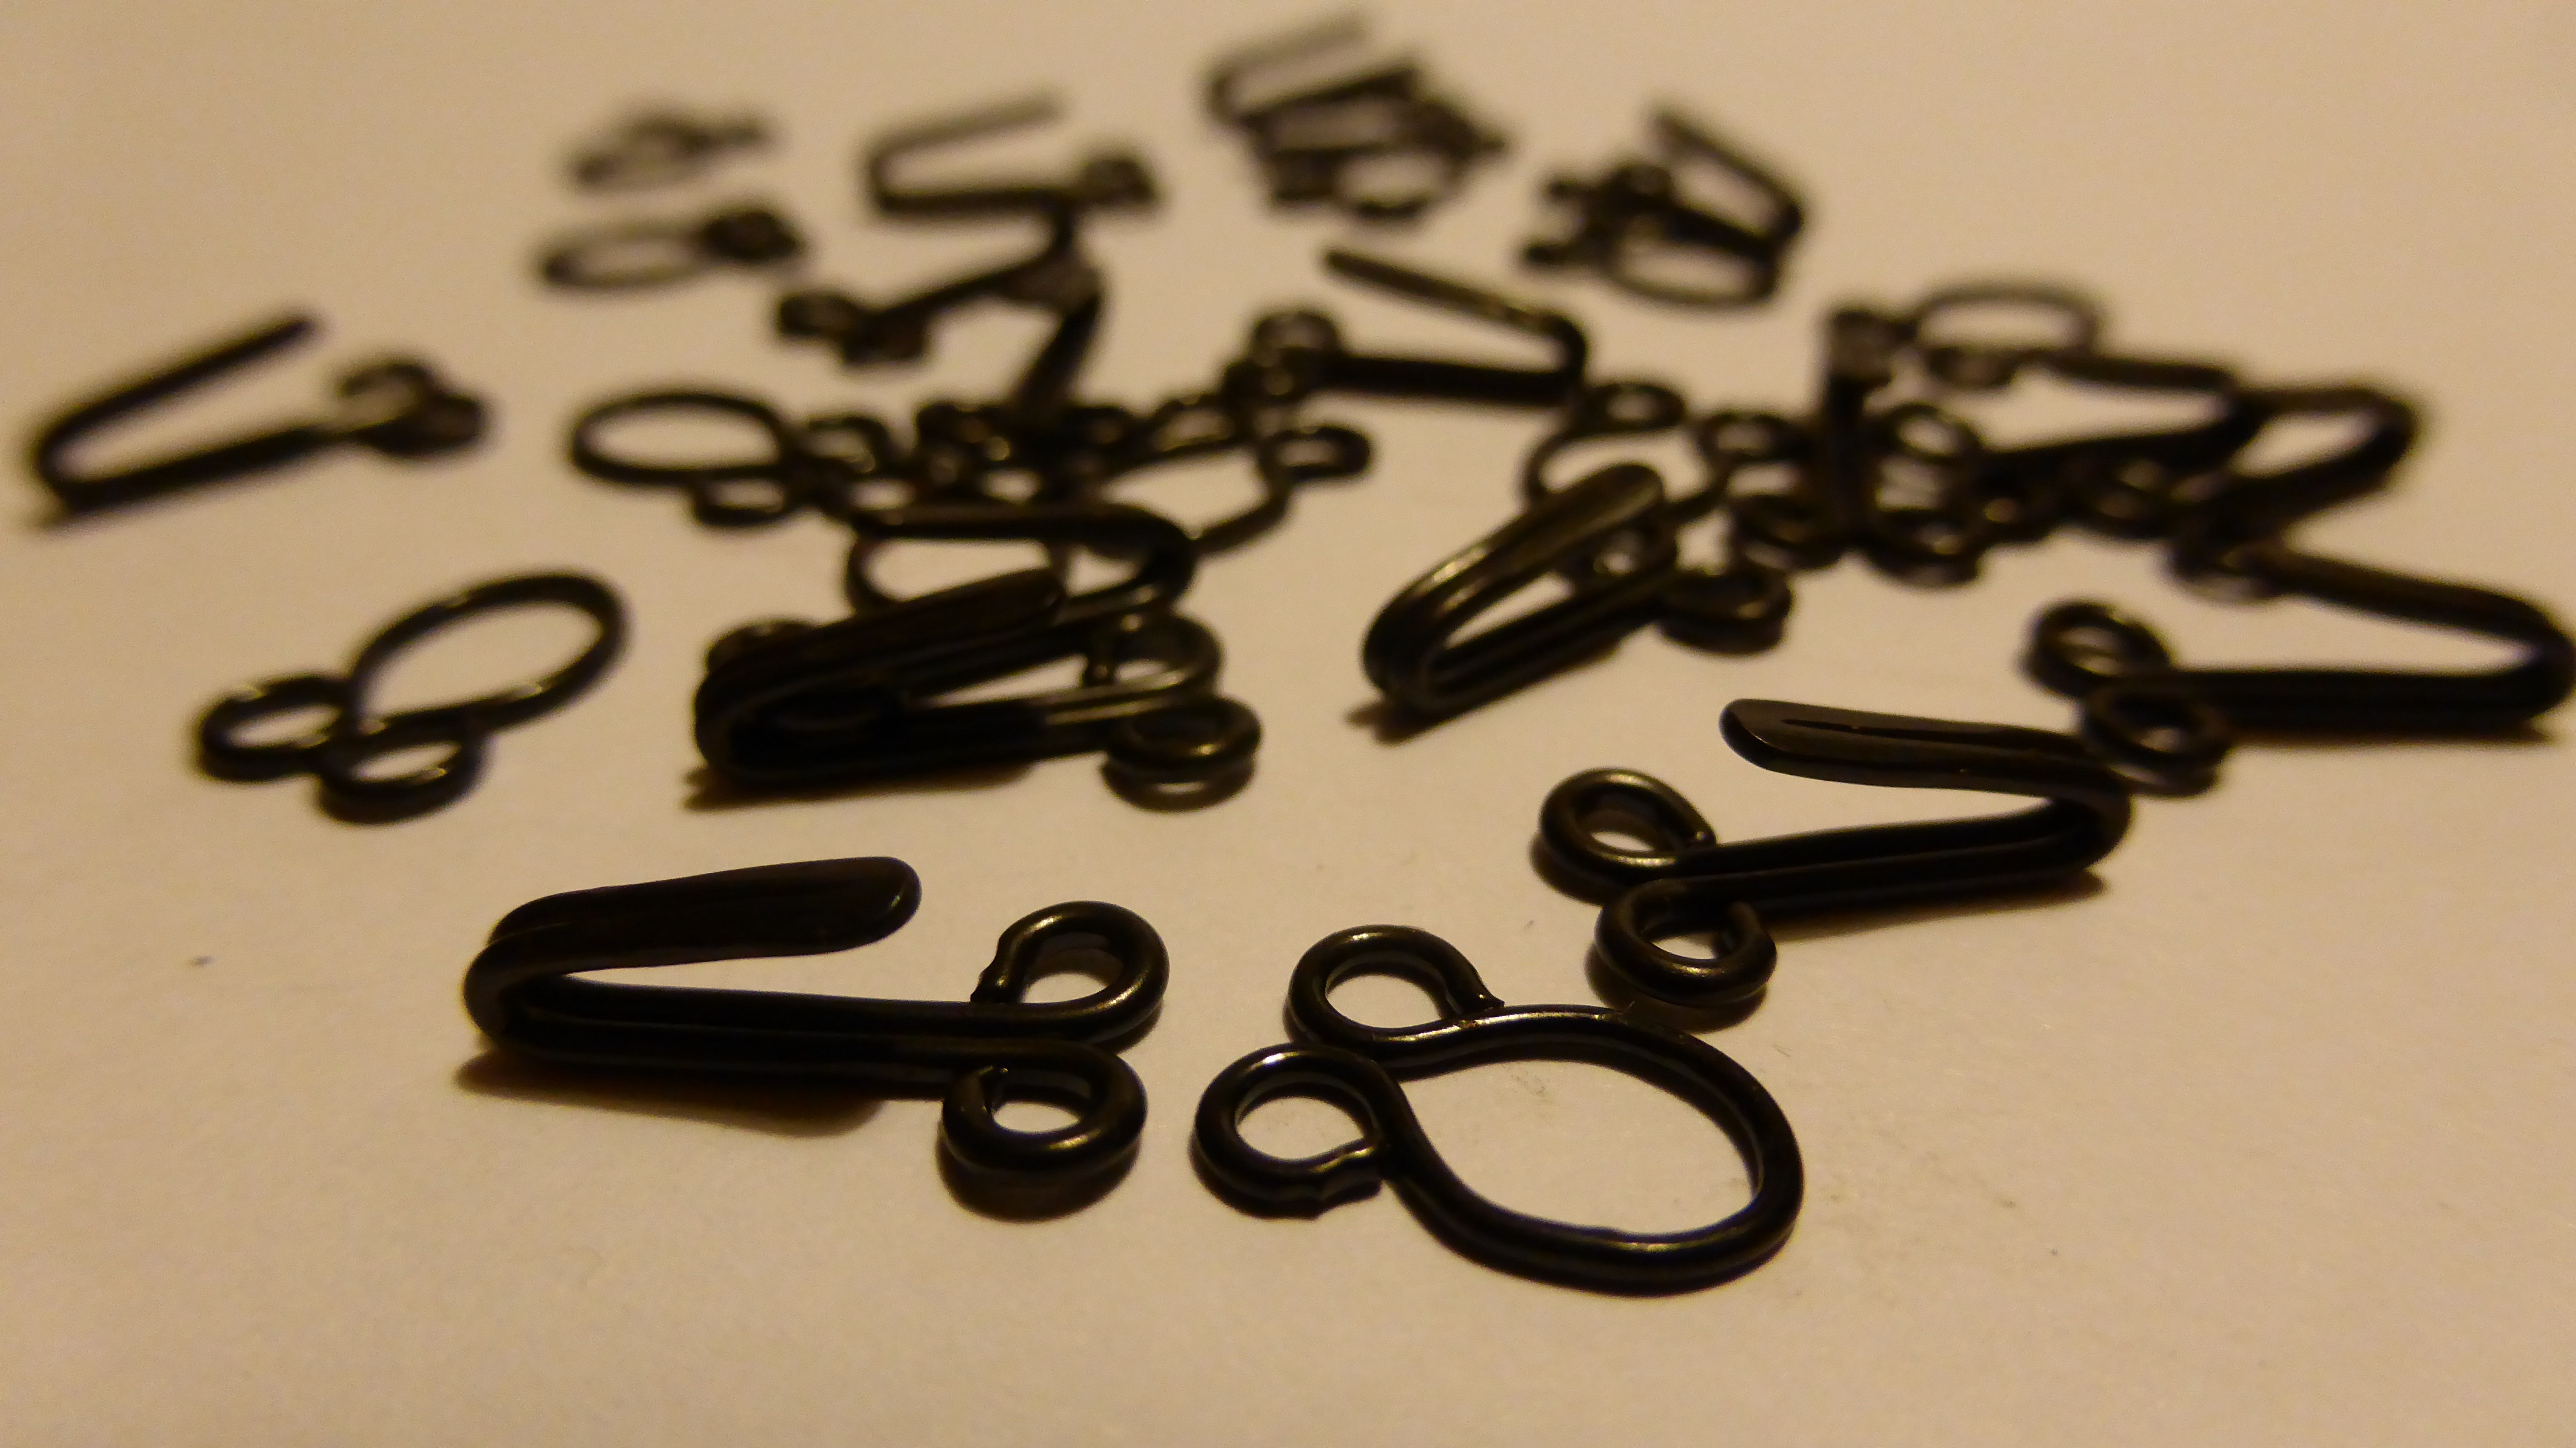
number, symbol, black, hook, font, art, calligraphy, keep, closure, eyelets, closures, haberdashery